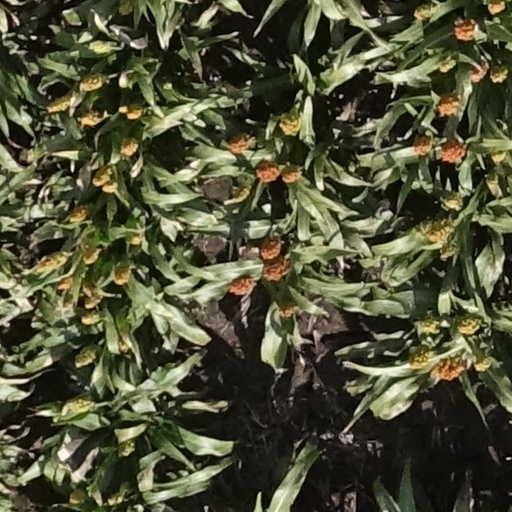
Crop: sorghum